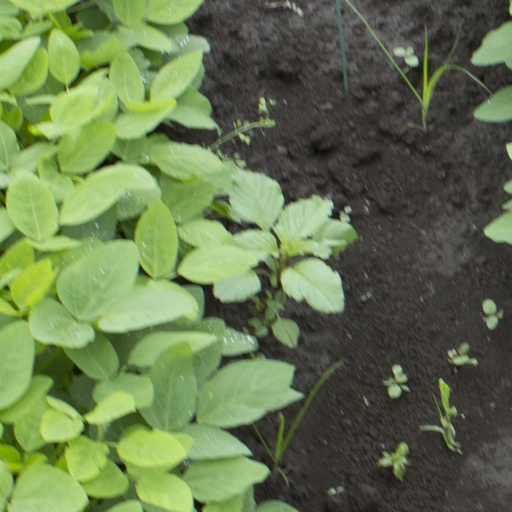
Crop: soybean